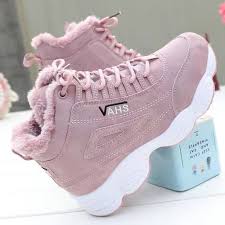
Label: Sneaker